Have a Nice Day (Bon Jovi song)

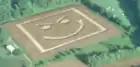
The 'pissed off smiley face' on which the video center, engraved into a field as a crop circle.

The music video for "Have a Nice Day" was created by Deutsch, an advertising agency. The video centers around what the creative director of Deutsch, Eric Hirshberg, describes as a 'pissed off smiley face', which appears on, among other places, a mobile phone and a crop circle. The video was designed as part of a larger campaign to promote Bon Jovi's album "Have a Nice Day" – the album features the smiley face on its cover, and merchandise for the Have a Nice Day Tour was designed to feature the face as well. Hirshberg regarded the marketing strategy behind the music video and campaign as "a new model for ad agencies and the music industry".